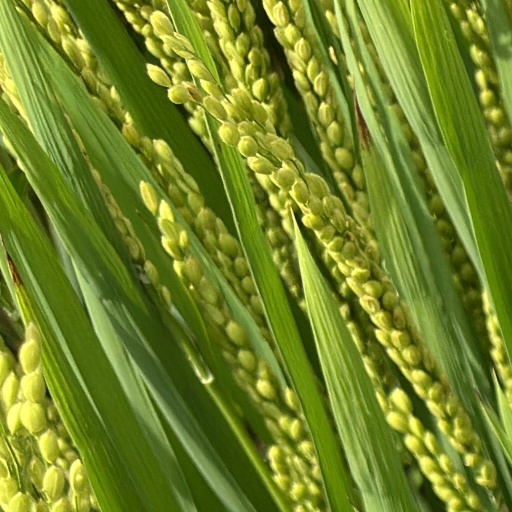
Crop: rice